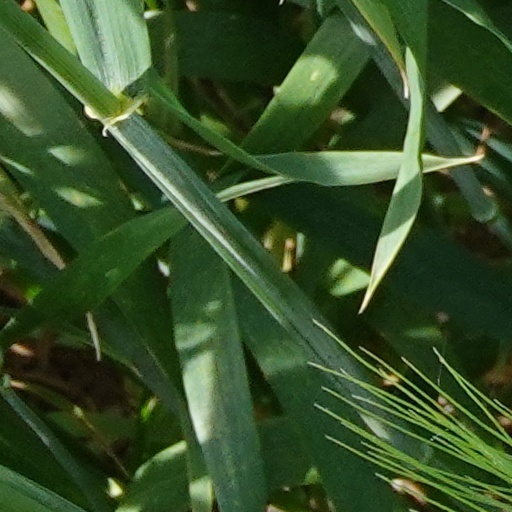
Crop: wheat